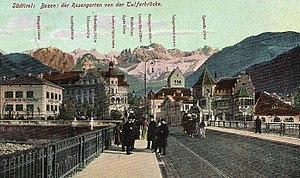
Le groupe du Catinaccio ou Rosengartengruppe est un chaînon montagneux du centre-ouest des Dolomites, situé dans les provinces de Bolzano et de Trente en Italie. Il est délimité par le val di Tires au nord, le val d'Ega au sud et le val di Fassa à l'est. Depuis 2003, la partie sud-tyrolienne fait partie du parc naturel Sciliar - Catinaccio.